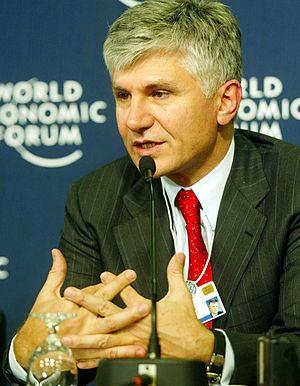
Zoran Đinđić, le sixième Premier ministre de la République de Serbie, a été assassiné à 12h23, le mercredi 12 mars 2003 à Belgrade, en Serbie. Sninđić a été abattu par un tireur d'élite alors qu'il sortait de son véhicule devant l'entrée arrière du siège du gouvernement serbe.
Zoran Đinđić, né le 1ᵉʳ août 1952 à Bosanski Šamac et mort assassiné le 12 mars 2003 à Belgrade, est un homme d'État et philosophe serbe. Opposant politique de Slobodan Milošević, il est maire de Belgrade et, de 2001 à 2003, Premier ministre de Serbie, qui fait alors partie de la République fédérale de Yougoslavie.
Le gouvernement Đinđić est un gouvernement serbe entré en fonction le 25 janvier 2001. Il était formé autour de la coalition de l'Opposition démocratique de Serbie qui rassemblait 18 partis. Le président du gouvernement était Zoran Đinđić et il comptait 7 vice-présidents. Il a duré jusqu'au 12 mars 2003, date de l'assassinat de Đinđić.